Buraq

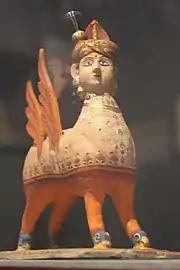

Sascha Crasnow, “Al-Buraq,” "Khamseen: Islamic Art History Online", published 3 September 2021.